R2 (Rodalies de Catalunya)

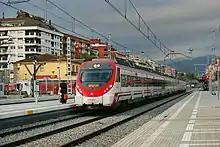
Two coupled "Civia" trains on a R2 Nord service bound for Barcelona–El Prat Airport at Granollers Centre railway station, in 2011.

All services running south of Castelldefels railway station, to the south of Barcelona, use Estació de França as their northern terminus, with or Sant Vicenç de Calders stations serving as their southern terminus, in order from north to south. The services terminating at Vilanova i la Geltrú call at all stations along their route, whilst the ones terminating at Sant Vicenç de Calders operate limited service, running non-stop between and Castelldefels, as well as and . On the other hand, all services running north of Granollers Centre railway station, to the north of Barcelona, use the airport station as their southern terminus, with or Maçanet-Massanes stations serving as their northern terminus, in order from south to north, calling at all stations. Some of the services terminating at the airport also use Granollers Centre as their northern terminus. The rest of the services on the R2 run between Castelldefels and Granollers Centre, calling at all stations, so that they terminate neither at the airport nor at Estació de França. The first trains run about 5:00 in the morning, with the latest arriving at about 1:00 at night.